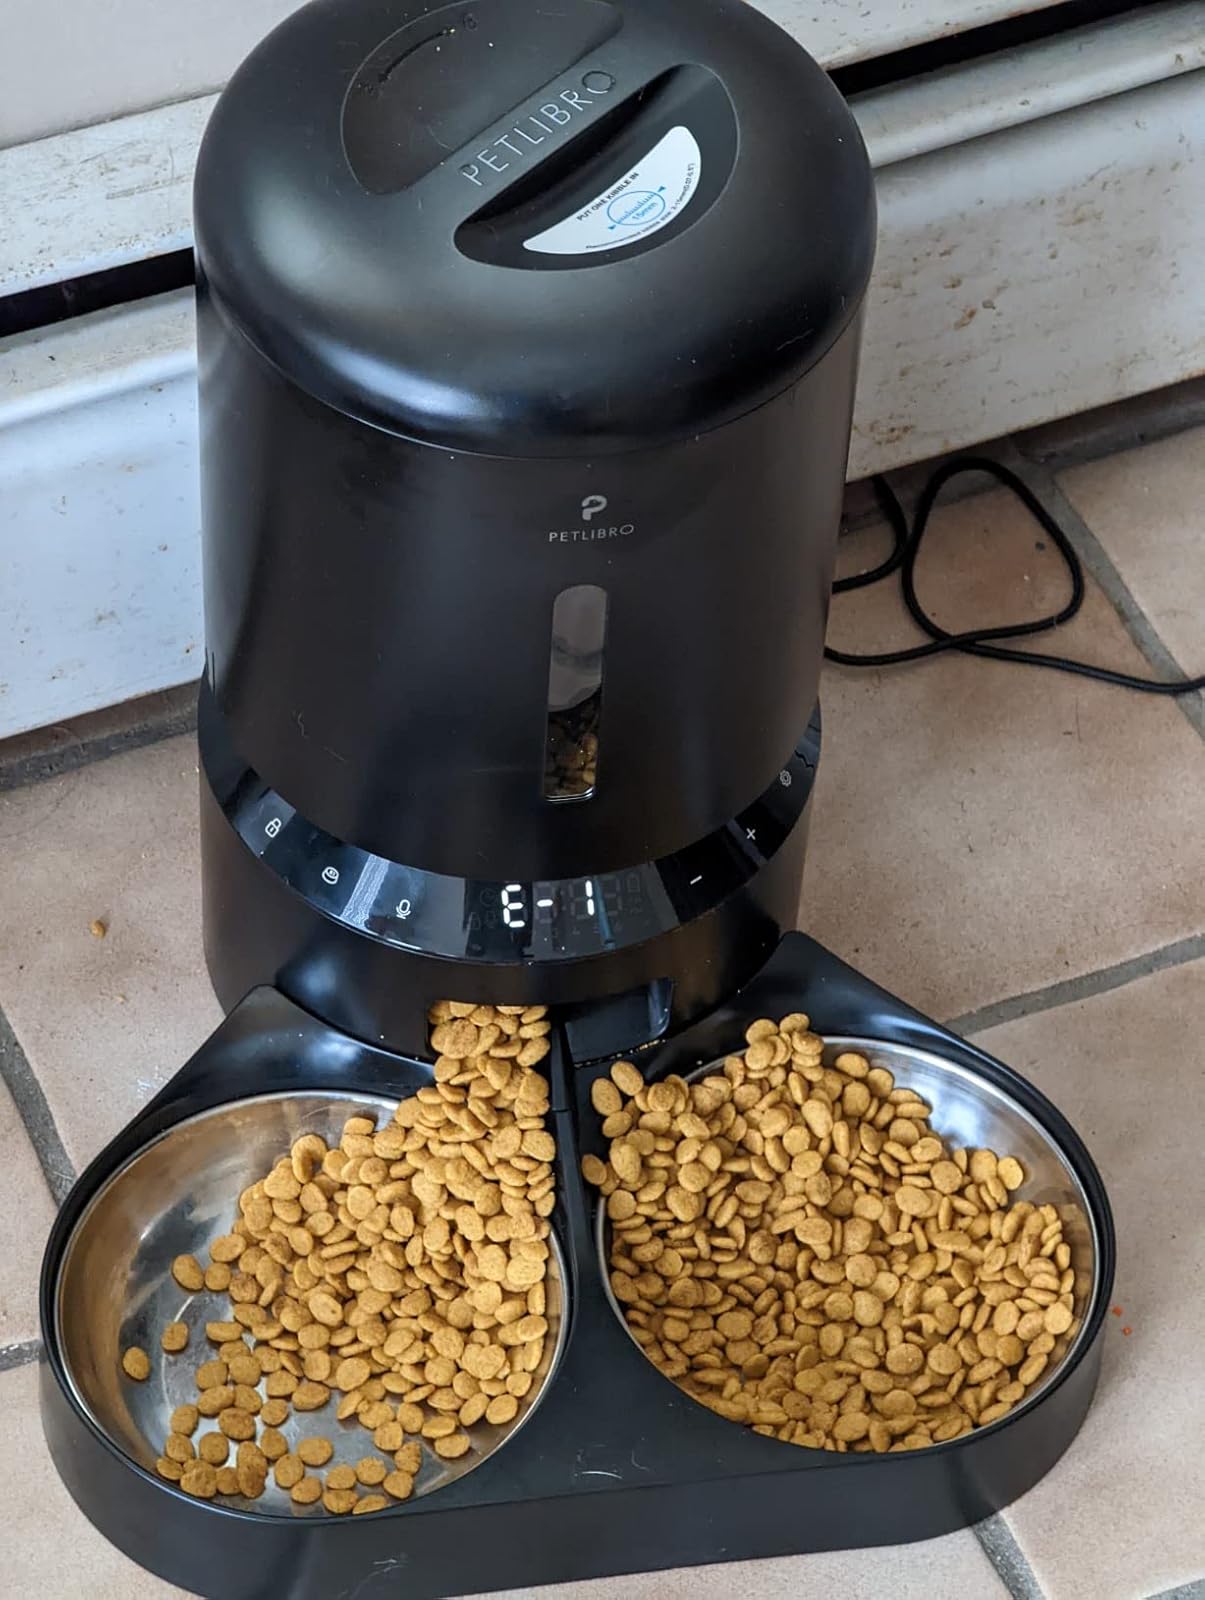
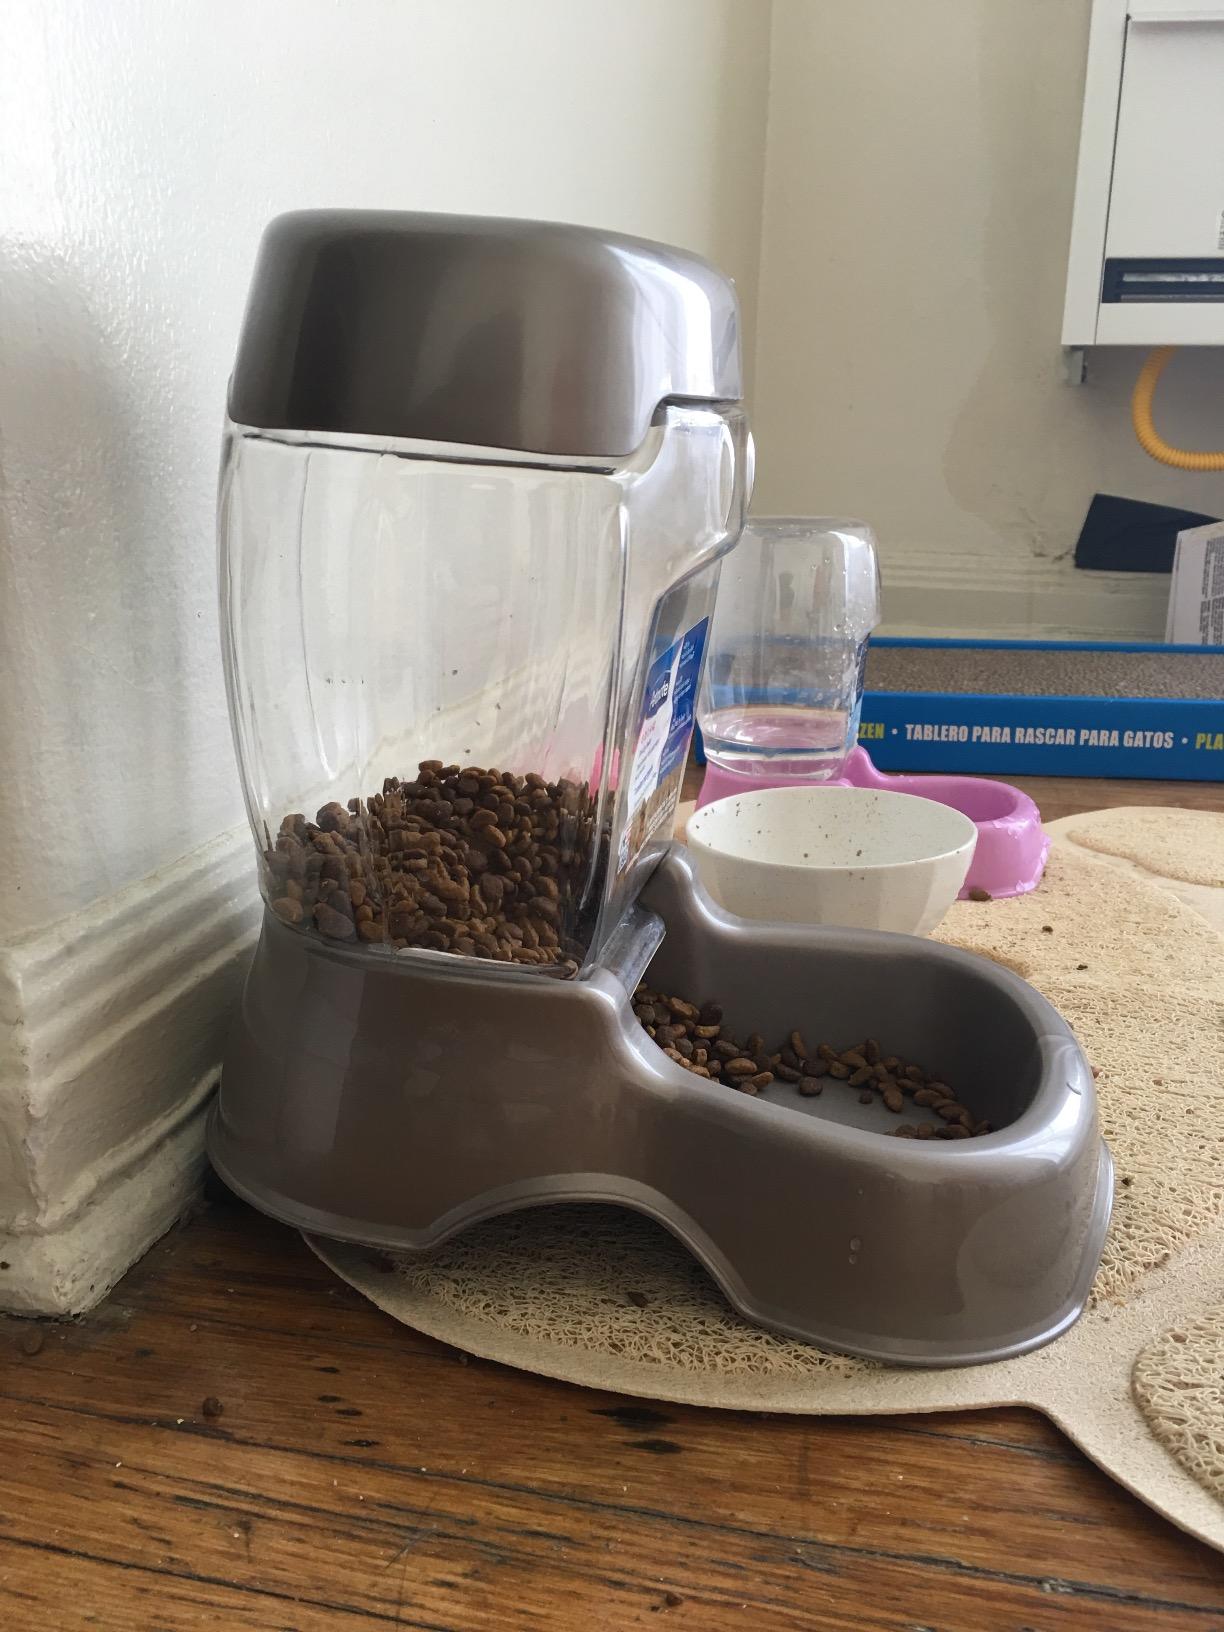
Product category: items_feeder
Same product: no